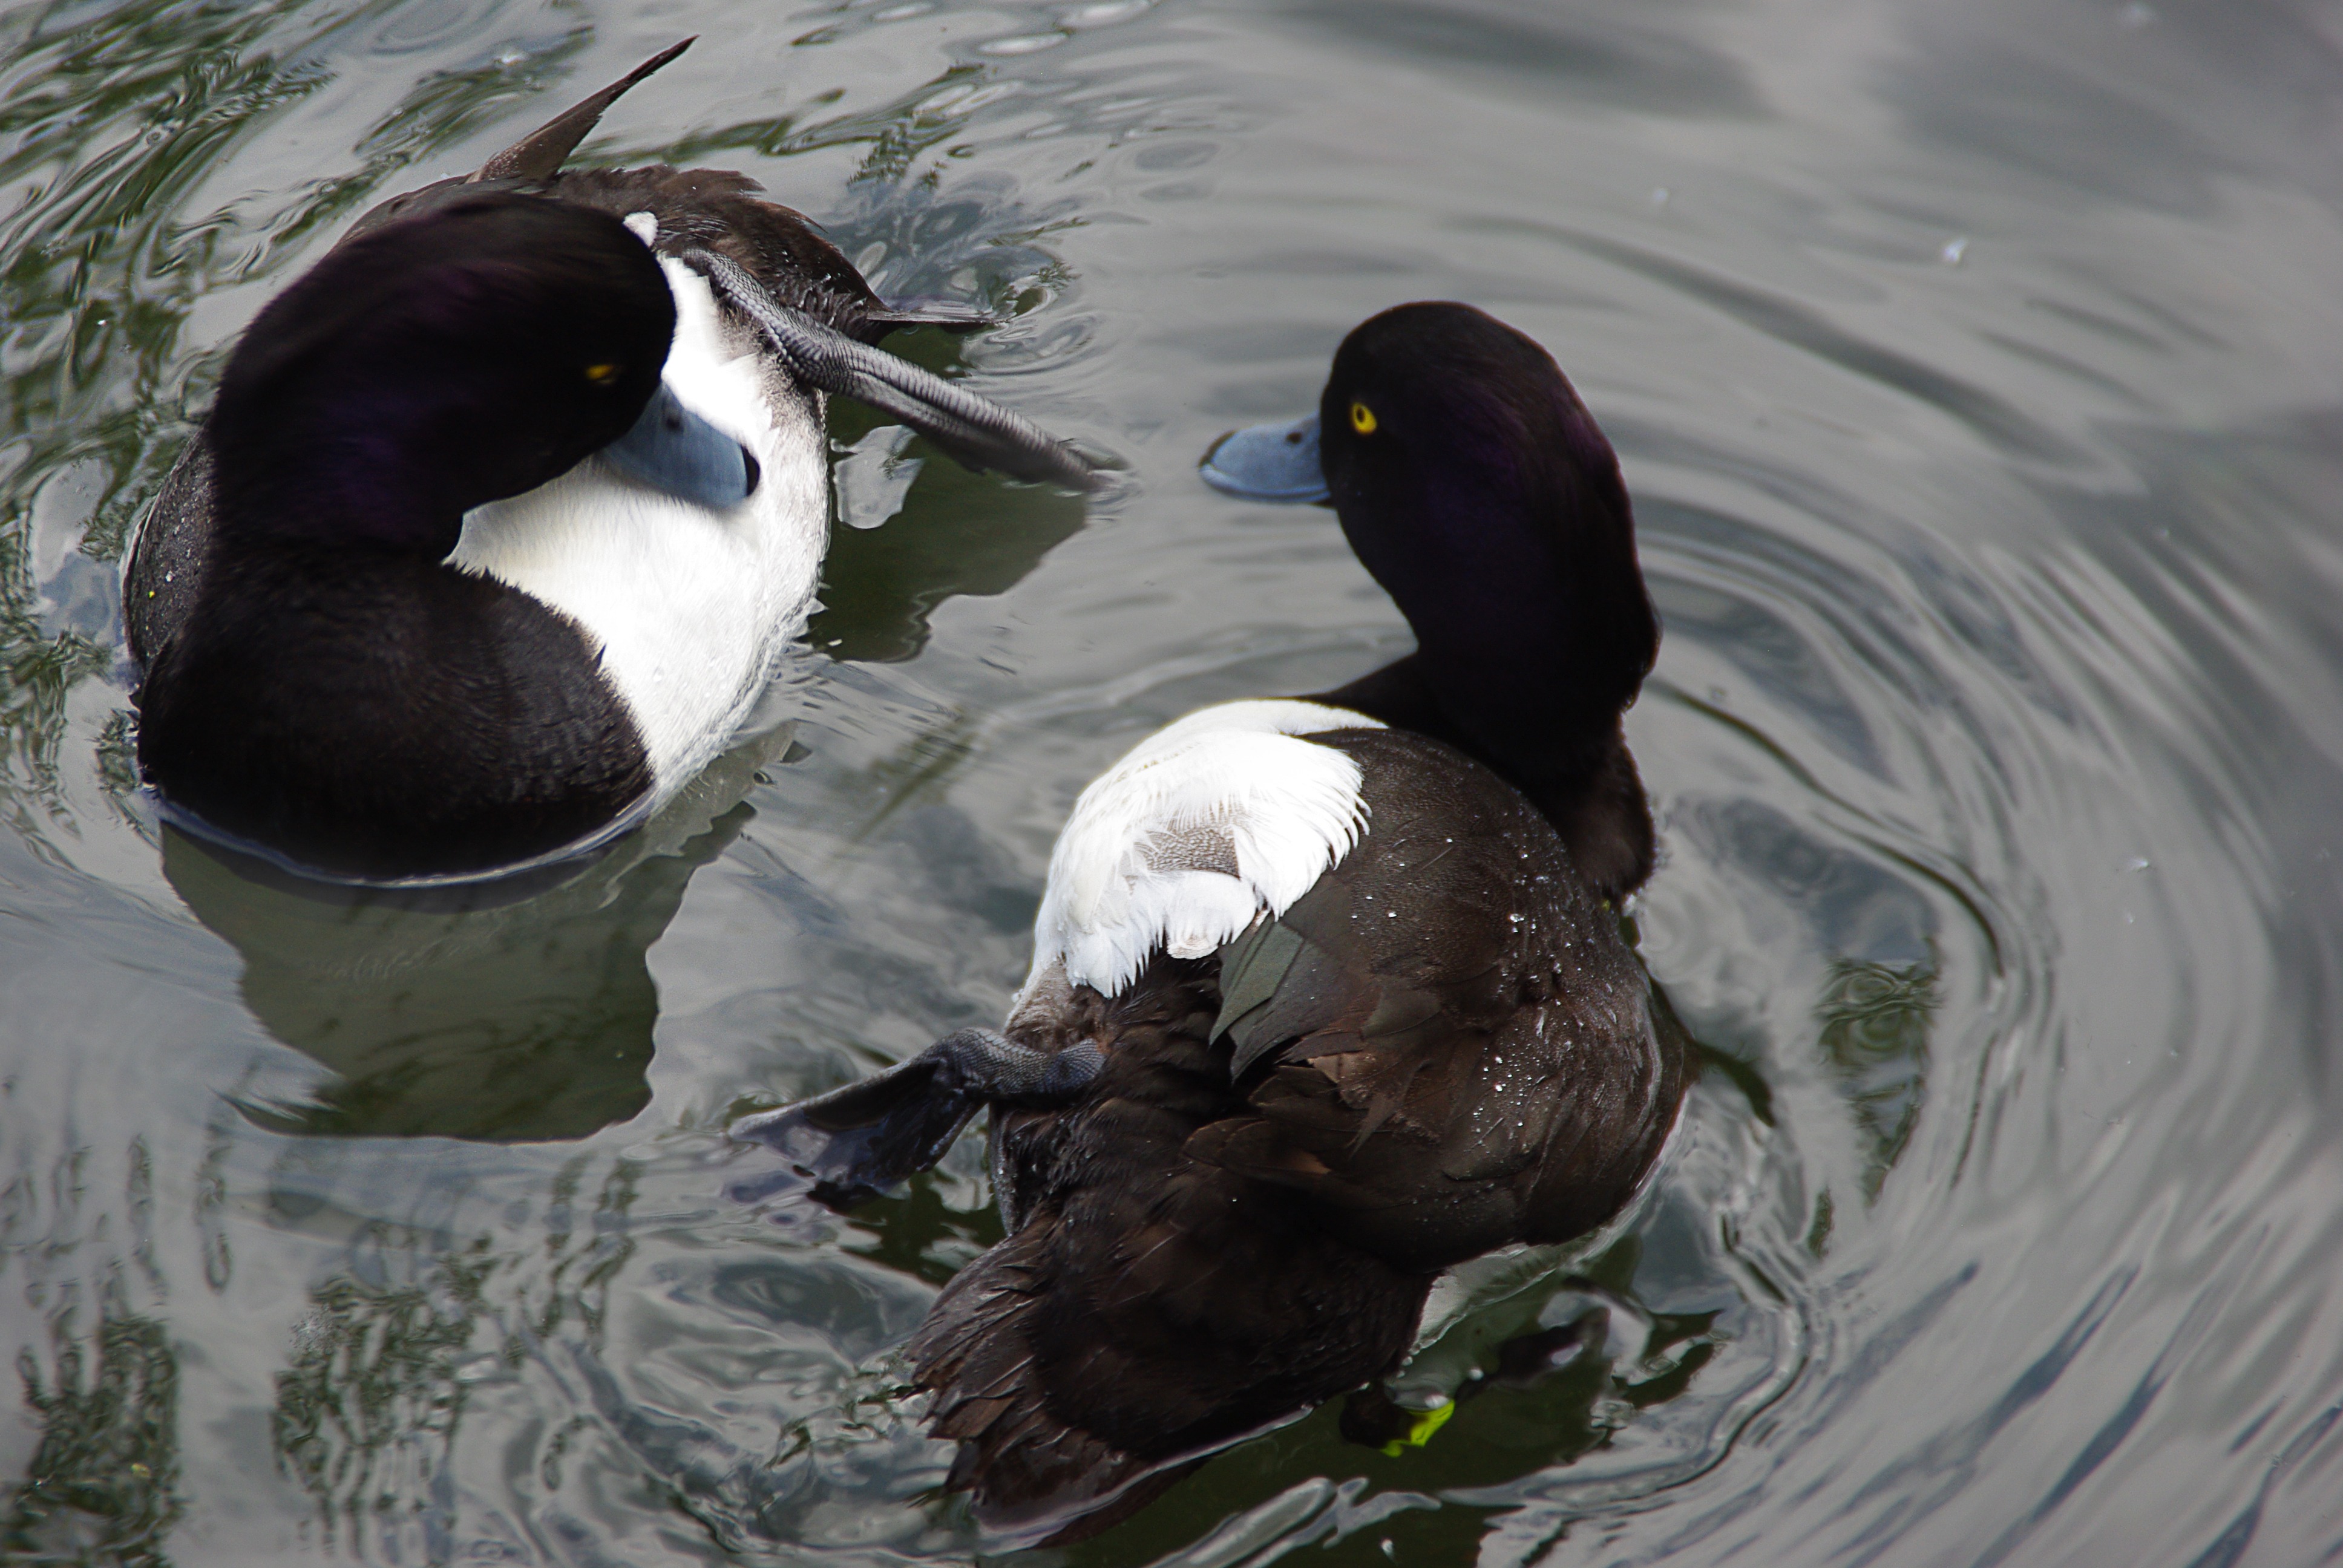
water, bird, lake, animal, wildlife, zoo, beak, fauna, duck, vertebrate, ducks, waterfowl, water bird, mallard, ducks geese and swans